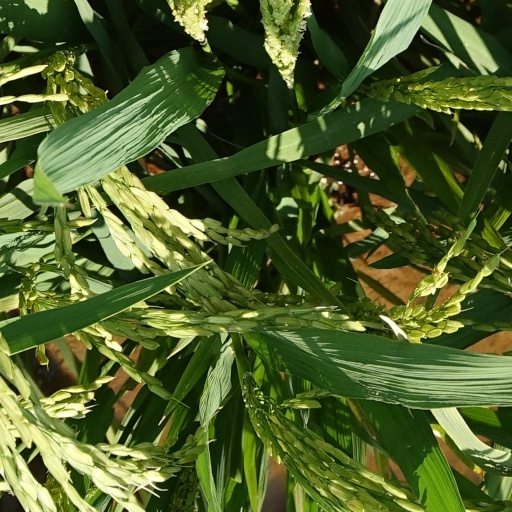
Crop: rice